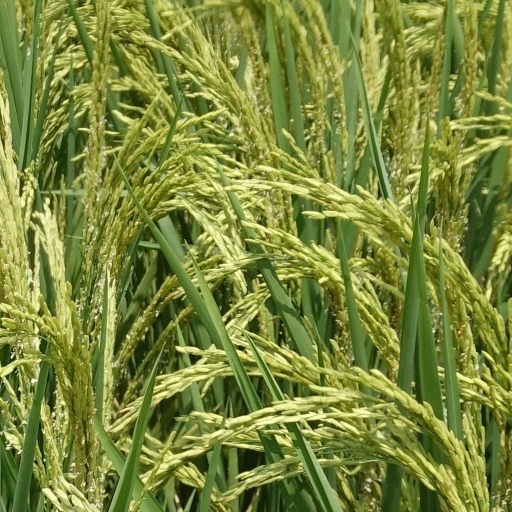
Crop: rice